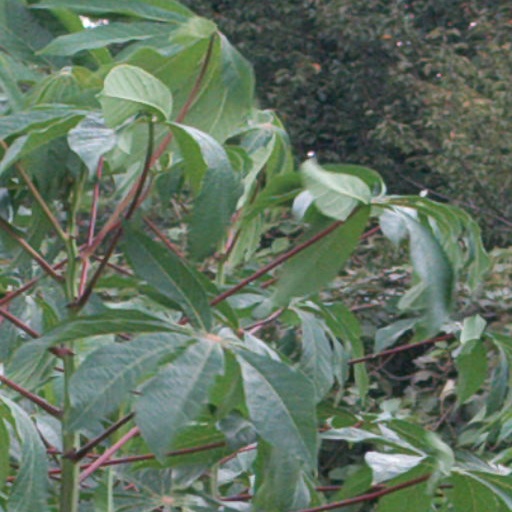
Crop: cassava